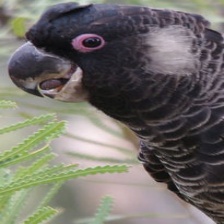
Species: BLACK COCKATO
Scientific name: CALYPTORHYNCHUS LATIROSTRIS
ImageNet parent category: sulphur-crested_cockatoo